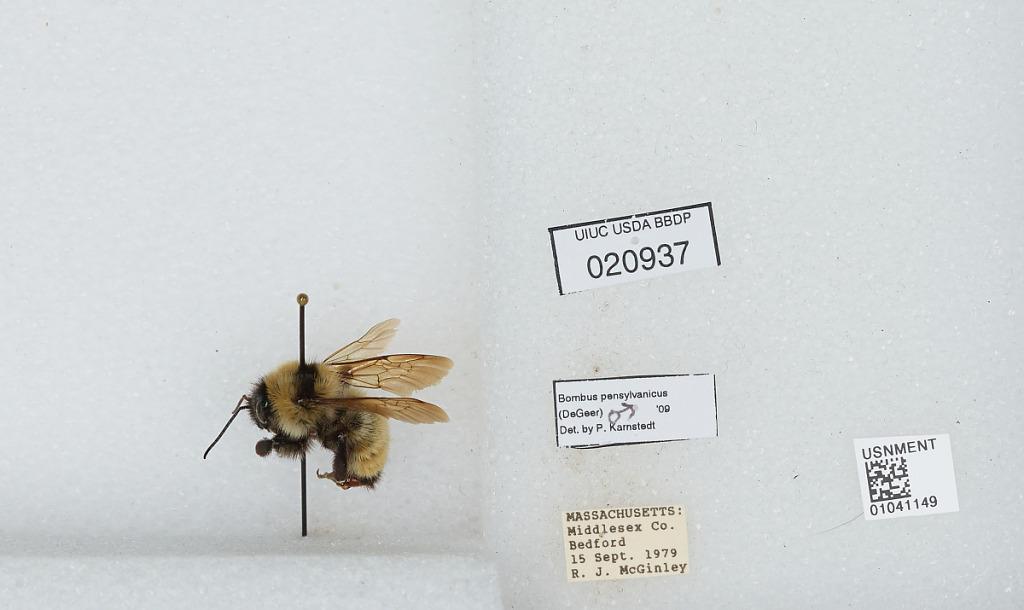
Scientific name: Bombus sp.
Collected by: R. McGinley
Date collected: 1979-9-15
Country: United States
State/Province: Massachusetts
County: Middlesex
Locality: Bedford
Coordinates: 42.4906, -71.2762
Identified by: Karnstedt, P.